Musa al-Kazim

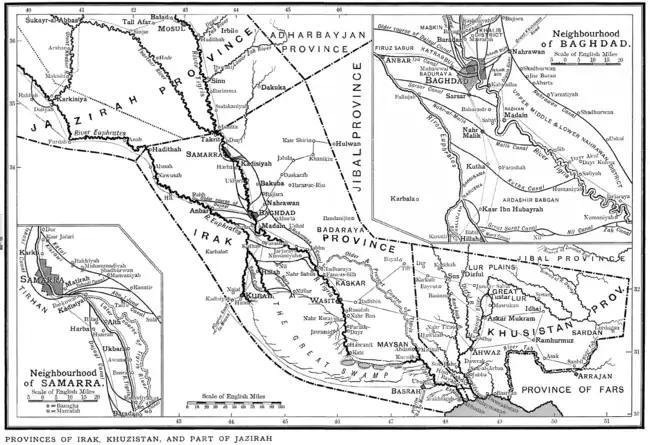
Map of Iraq and the neighboring Khuzestan, with inserts on the vicinities of Baghdad and Samarra, during the Abbasid period

After the death of al-Sadiq in 765, his following became fractured, for he did not publicly designate a successor to save his heir from the Abbasids' wrath. The majority of his followers, the antecedents of the Twelvers, ultimately accepted the imamate of his son al-Kazim, who also received the backing of some renowned students of al-Sadiq, including Hisham ibn al-Hakam and Mu'min al-Taq. However, instead of al-Kazim, many expected the next imam to be his elder half-brother, Isma'il ibn Ja'far, who predeceased his father. These were the antecedents of the Isma'ilis, some of whom waited for Isma'il to return as the Mahdi and the others instead accepted the imamate of his son Muhammad ibn Isma'il. When the latter died, some expected him to return as the Mahdi and others followed a line of imams who claimed descent from him. Even though the Isma'ilis were active against the Abbasids, they were of marginal importance until their political success much later: The Fatimid Caliphate was established in Egypt at the turn of the tenth century and the Qarmatians rose to power in Bahrain in the late ninth century. Their relations with the mainstream Shia were apparently tense at the time, as some have implicated them in the arrest of al-Kazim and the murder of some of his followers.